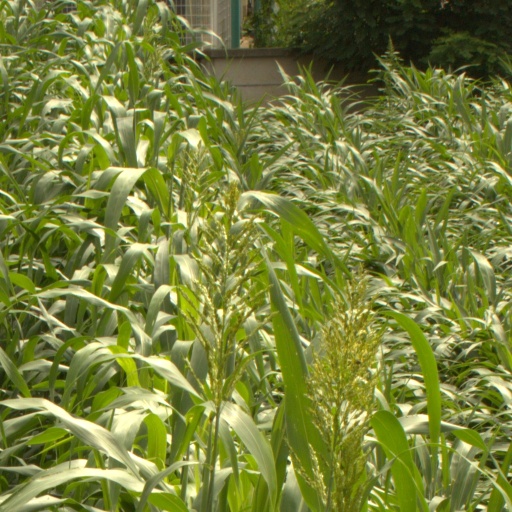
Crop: sorghum